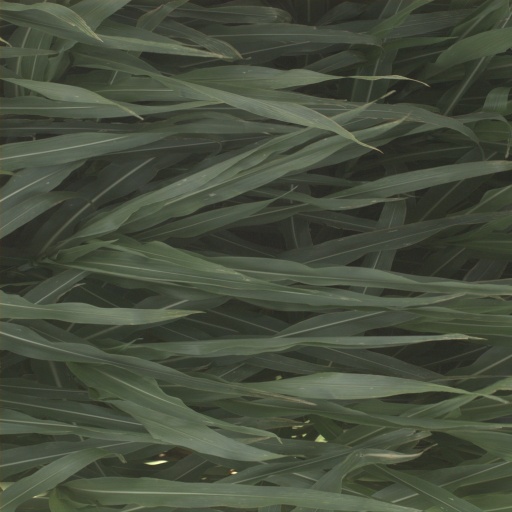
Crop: sorghum